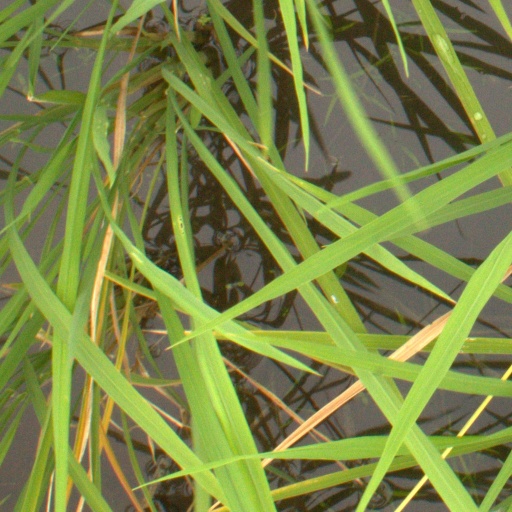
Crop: rice